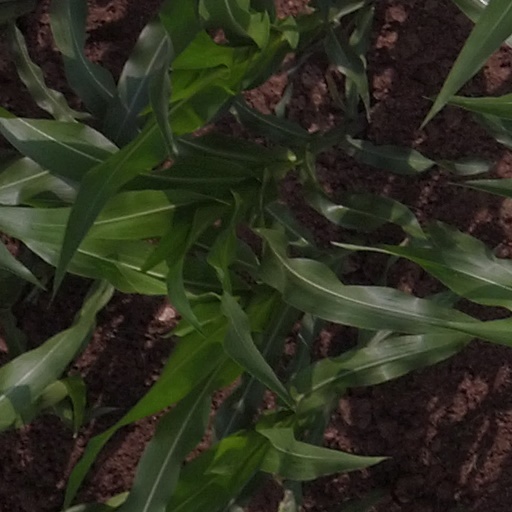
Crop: maize; corn